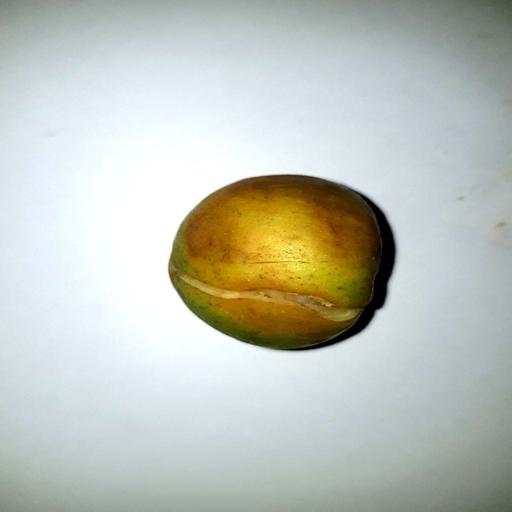
Label: bruised